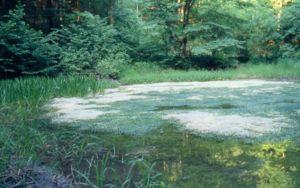
Chara est un genre d'algues vertes évoluées de la famille des Characeae.